Sivagyana Munivar

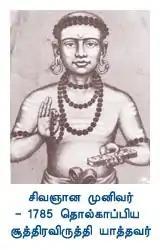

Sivagyana Munivar (c. 18th century) was a saivite sage and scholar from Tirunelveli, Tamil Nadu. He was well versed in both Tamil and Sanskrit.